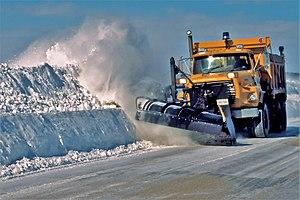
Un andain de neige, aussi appelé banquette de neige en Europe ou banc de neige en Amérique du Nord, est un alignement de neige rejetée en bordure des voies publiques ou privées par l'action de la machinerie utilisée pour le déneigement et le déblaiement après une chute de neige. Ces andains peuvent être le travail individuel des propriétaires de terrains afin de leur donner l'accès à leur propriété ou celui d'entreprises publiques ou privées pour dégager la voie publique, les trottoirs ou les entrées d'habitation. Selon l'importance du travail, ils peuvent être faits avec une pelle à neige ordinaire ou une pelle-traîneau, mais le plus souvent avec un chasse-neige.
Dans le domaine routier, le raclage consiste à évacuer la neige accumulée sur la route en période hivernale afin de ramener au plus vite les conditions de circulation à un niveau satisfaisant.